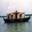
Label: ship